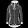
Label: Coat